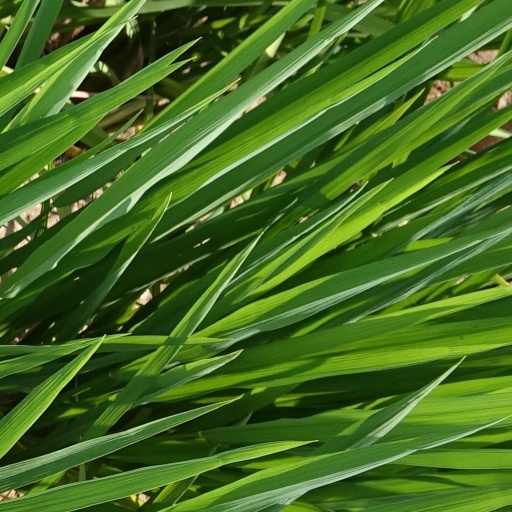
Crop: rice